Question: Please indicate a possible affordance area of baseball bat that can be used for hitting
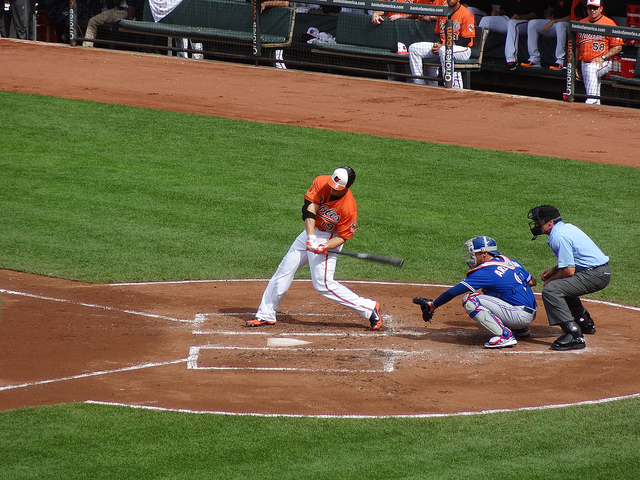
Answer: [366.796, 253.575, 401.601, 266.042]